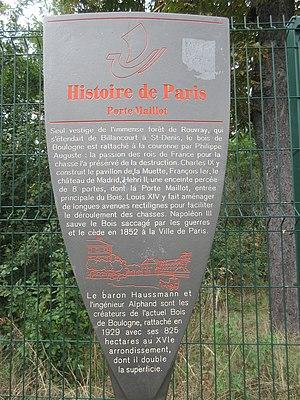
Panneau Histoire de Paris «
Les panneaux « Histoire de Paris » sont des panneaux d'information installés dans les rues de Paris devant certains des monuments parisiens.